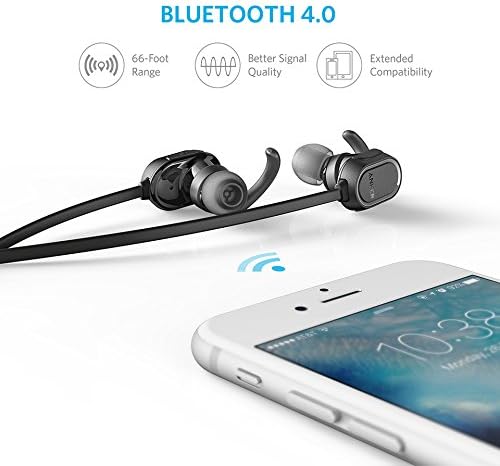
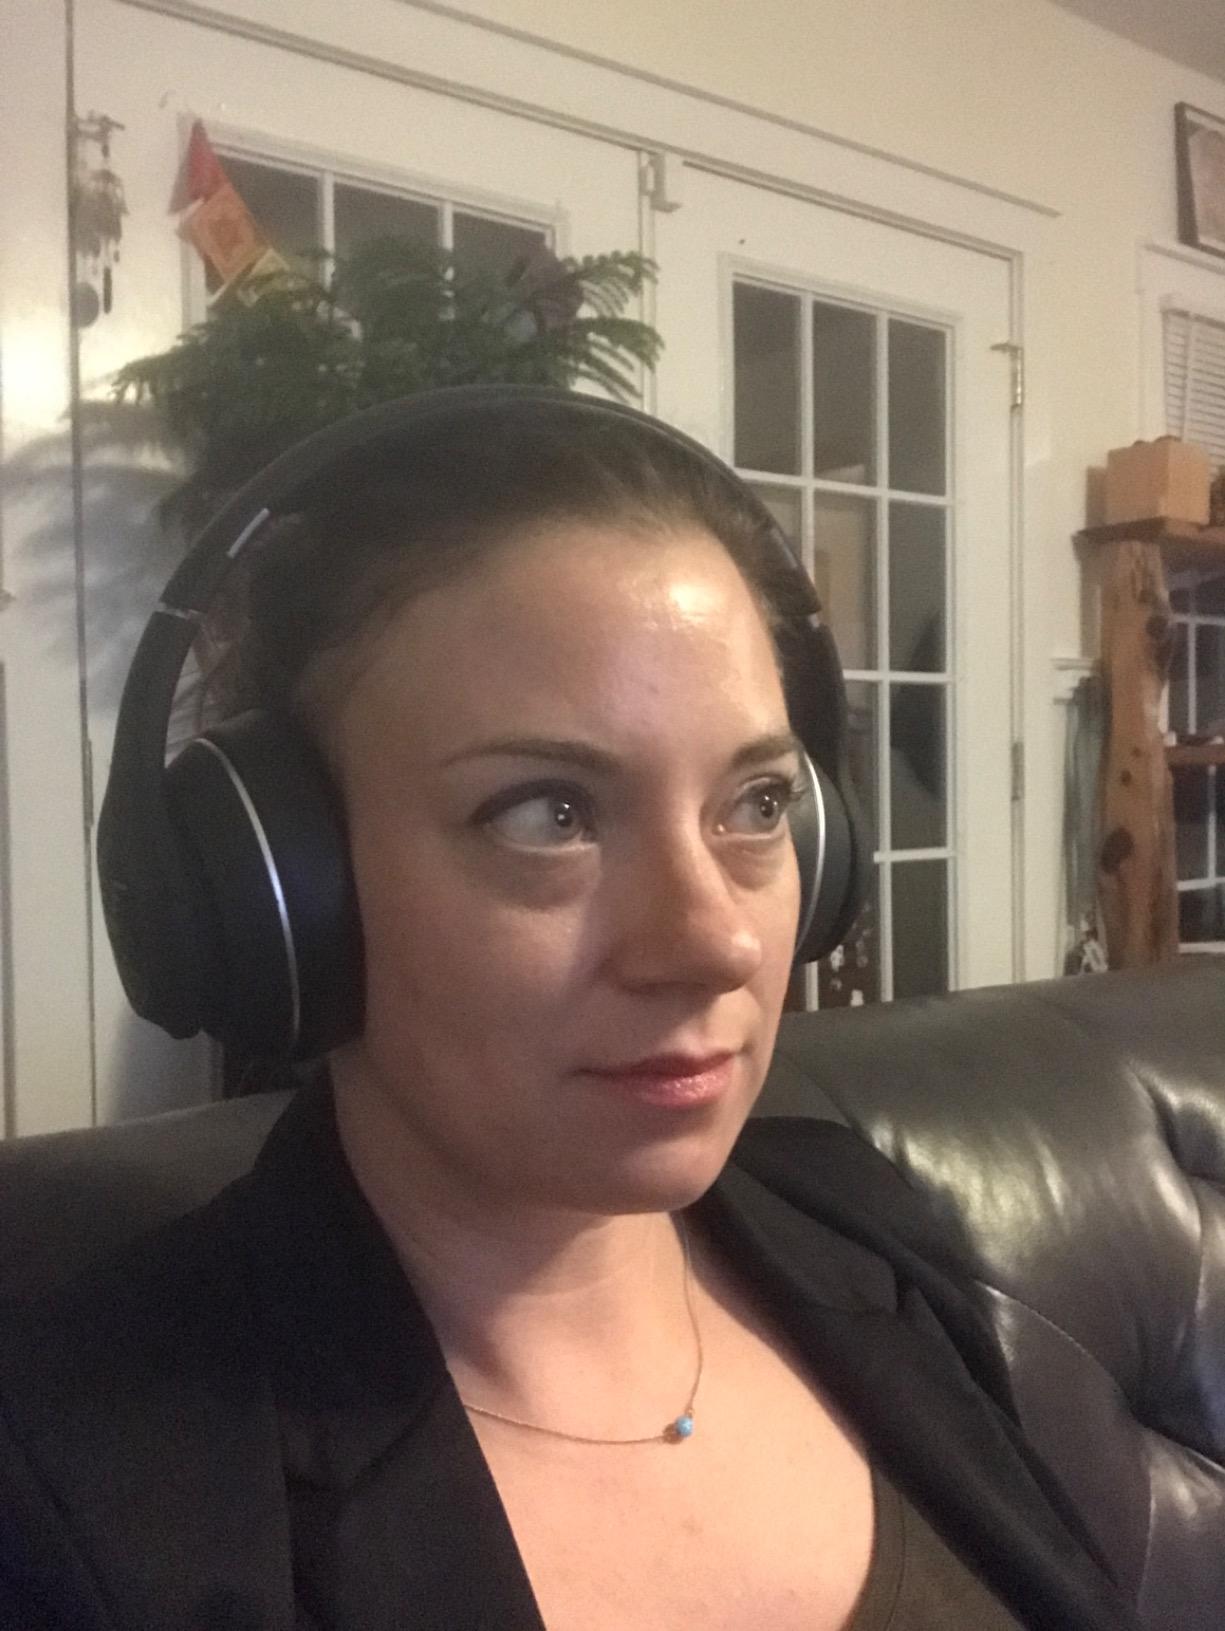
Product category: headphones
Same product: no